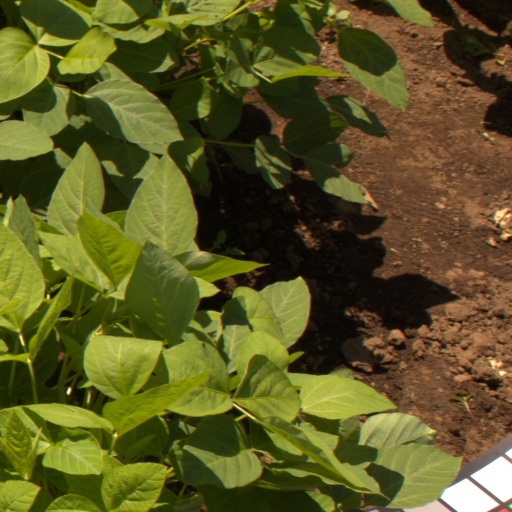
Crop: soybean